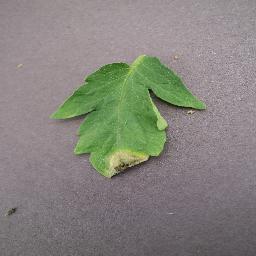
Label: Tomato___Late_blight